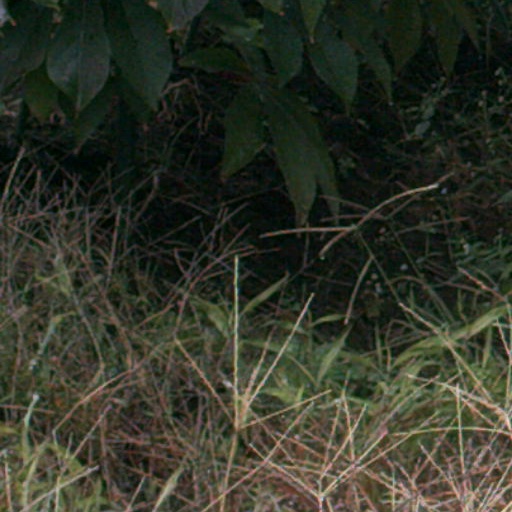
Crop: cassava